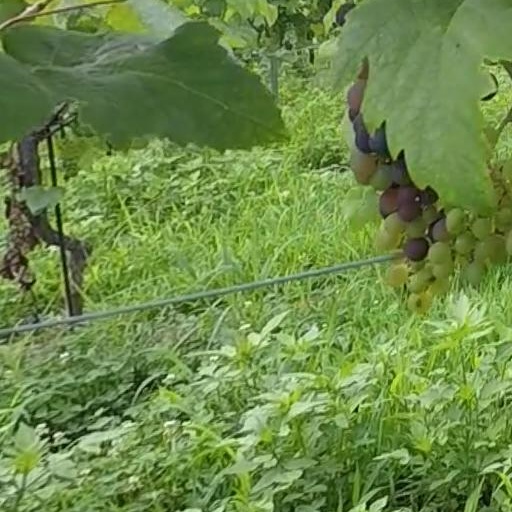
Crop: grape